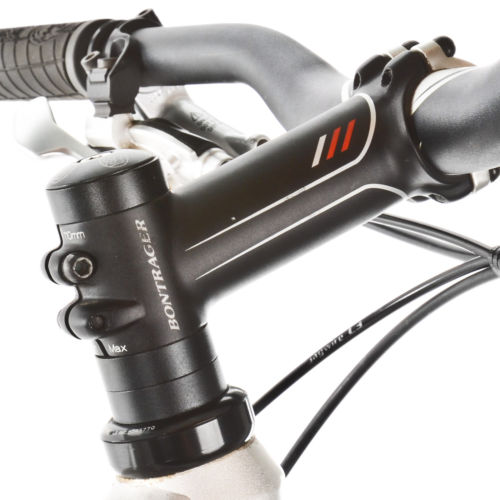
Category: bicycle